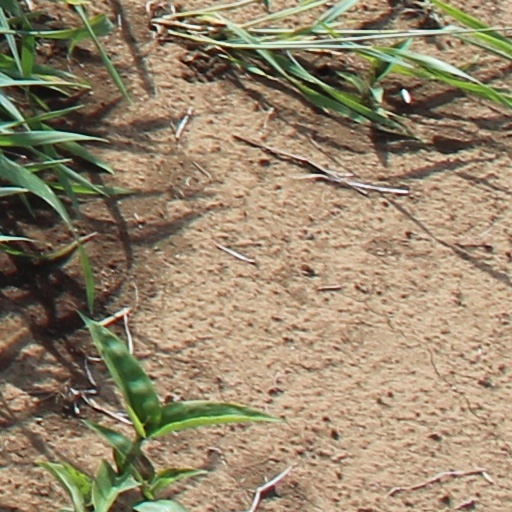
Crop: wheat